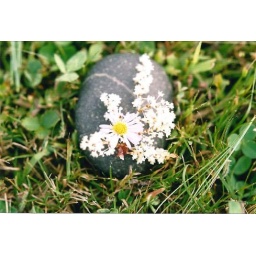
flower in focus rock in background